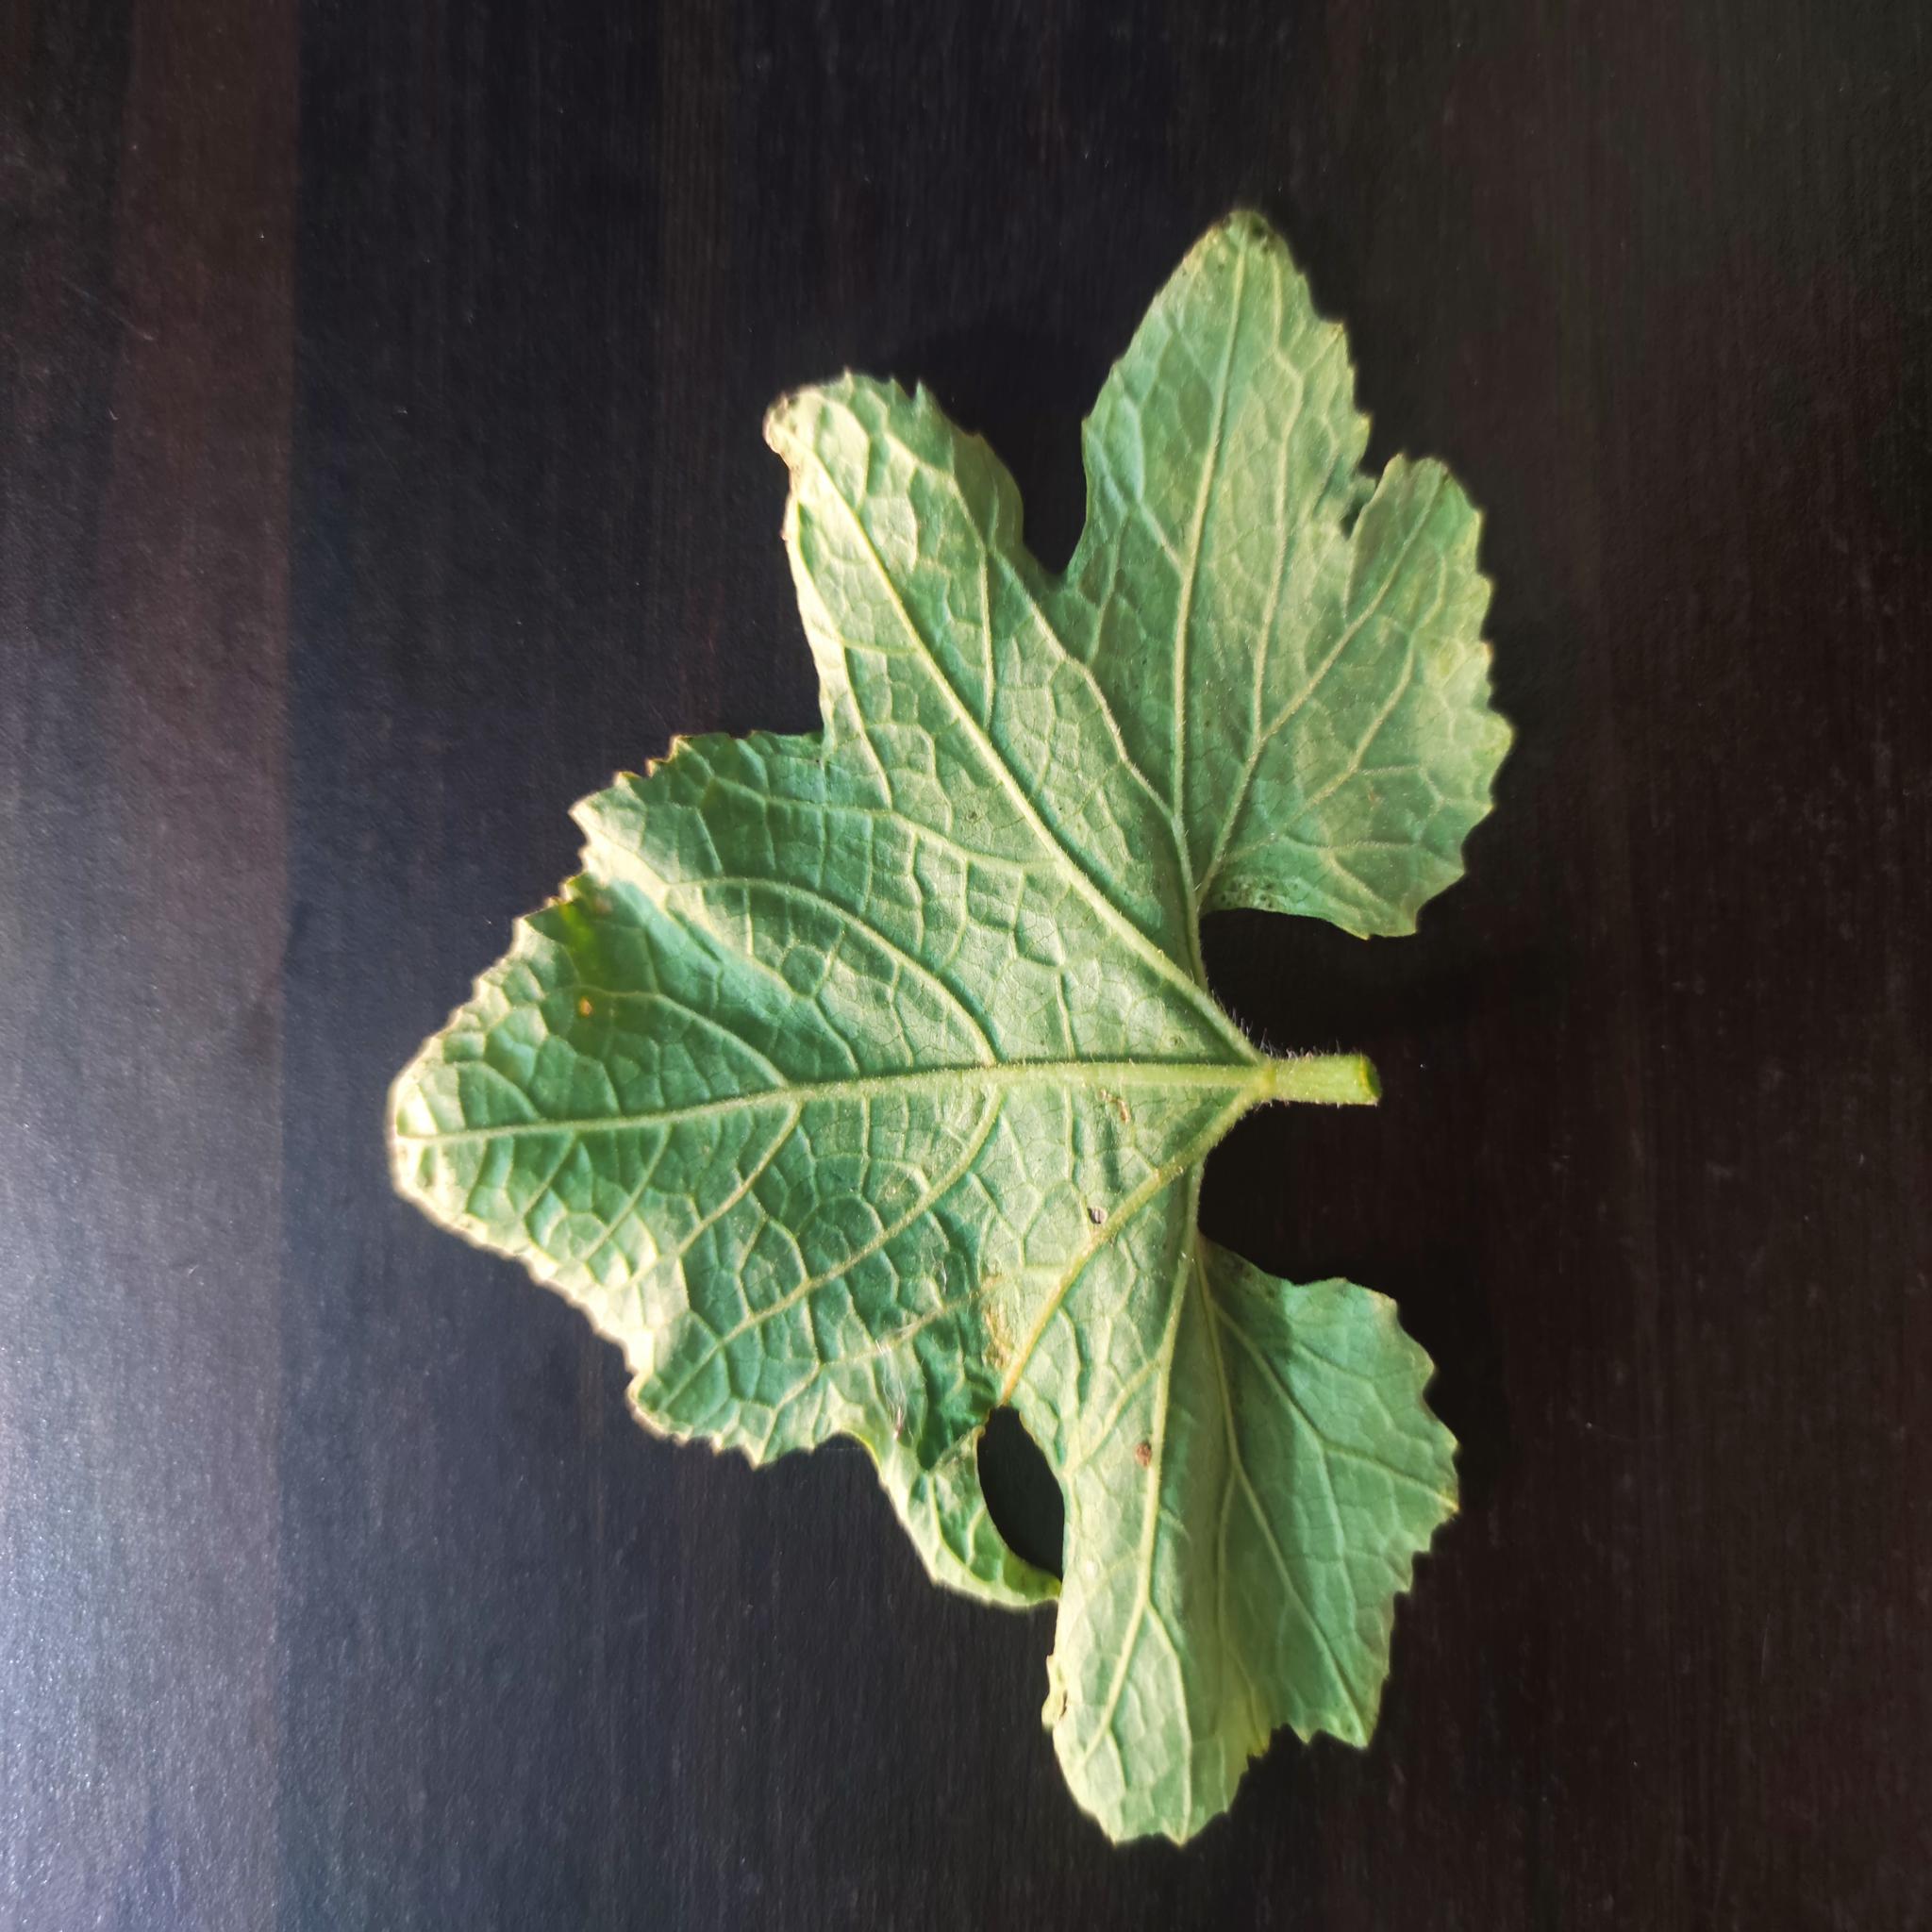
Label: Downy mildew